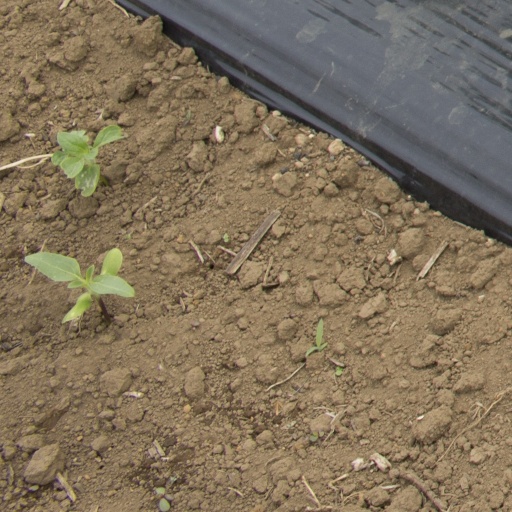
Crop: Jerusalem artichoke